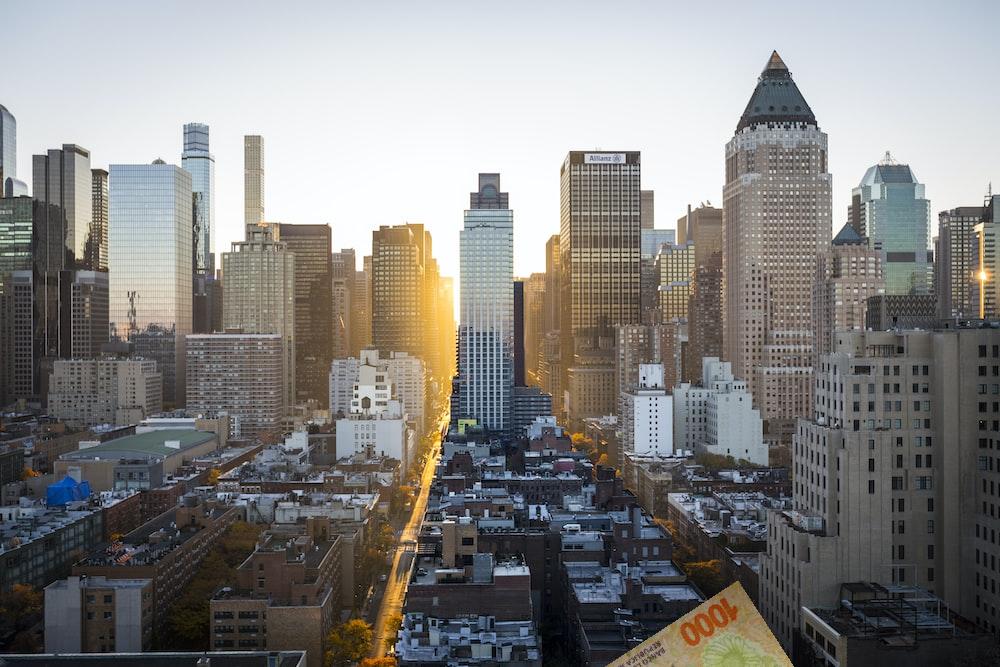
Denominación: 1000